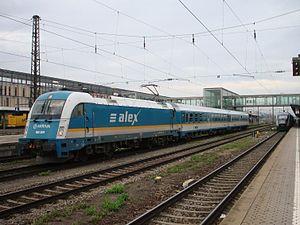
Les séries 18 & 19 forment un parc de 120 locomotives électriques polycourant commandée initialement à soixante exemplaires le 12 décembre 2006 par la SNCB auprès de Siemens AG.